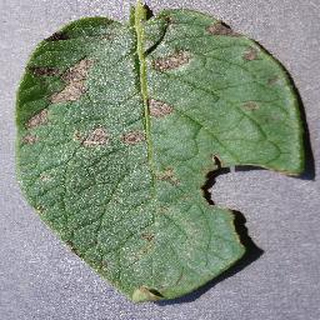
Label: potato_early_blight